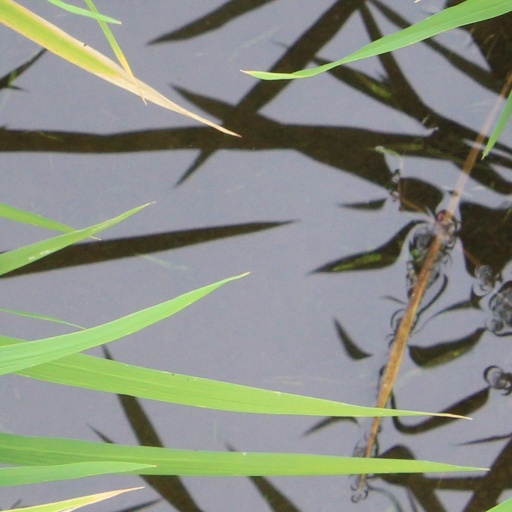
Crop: rice